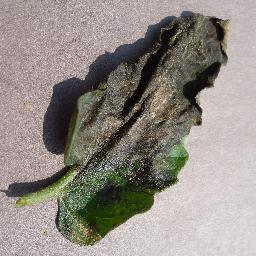
Label: Tomato___Late_blight